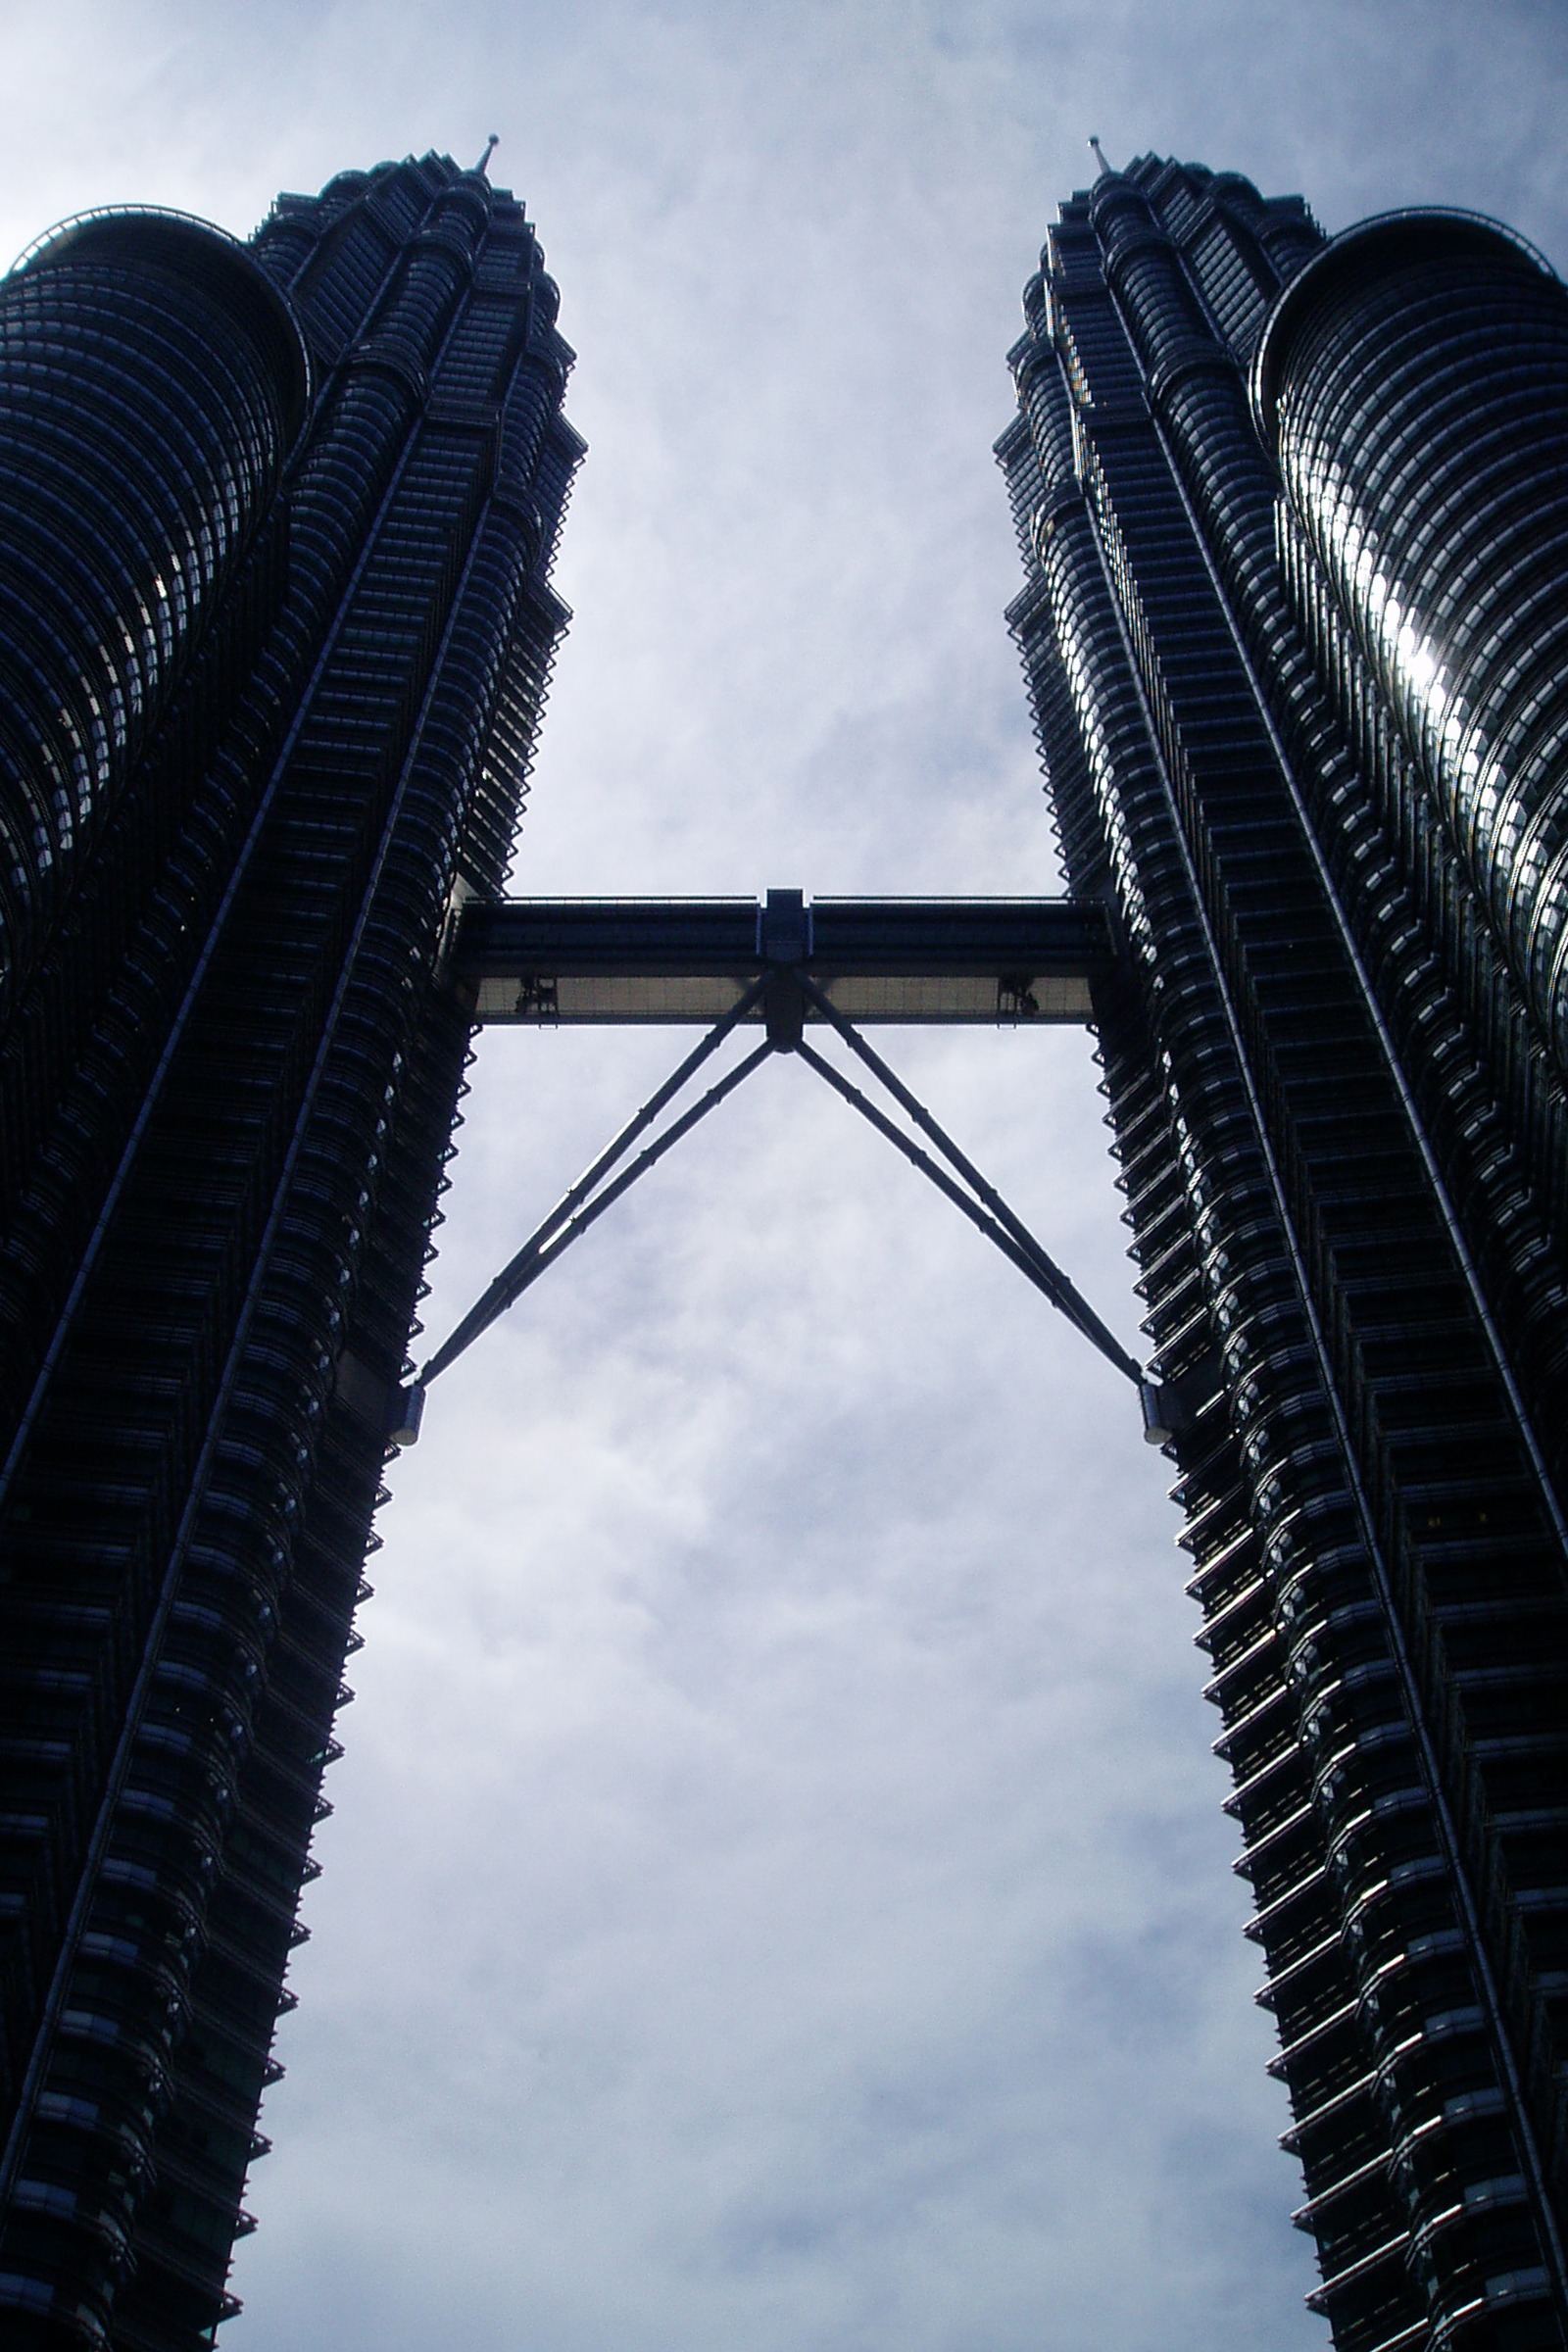
architecture, structure, sky, building, city, skyscraper, line, reflection, tower, asia, landmark, blue, high rise, kuala lumpur, symmetry, malaysia, twin towers, petronas twin towers, petronas towers, amusement ride, menara petronas, menara berkembar petronas, sky bridge